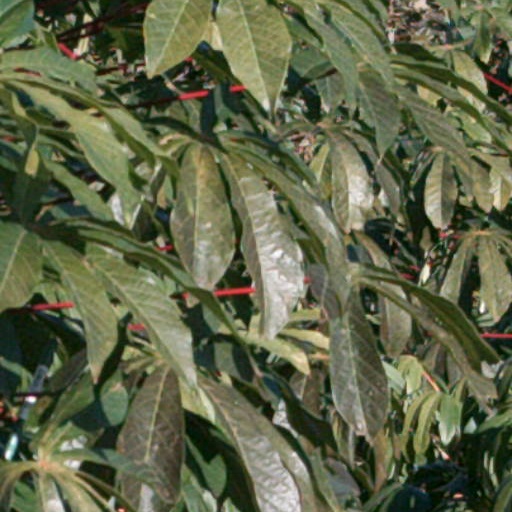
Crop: cassava